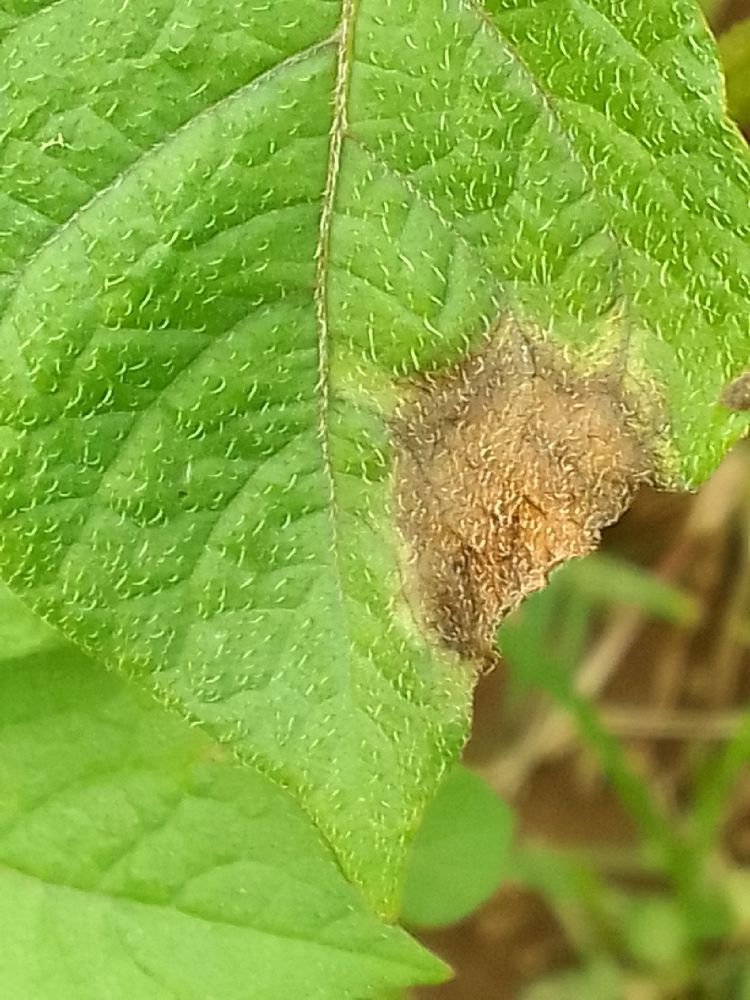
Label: Late blight